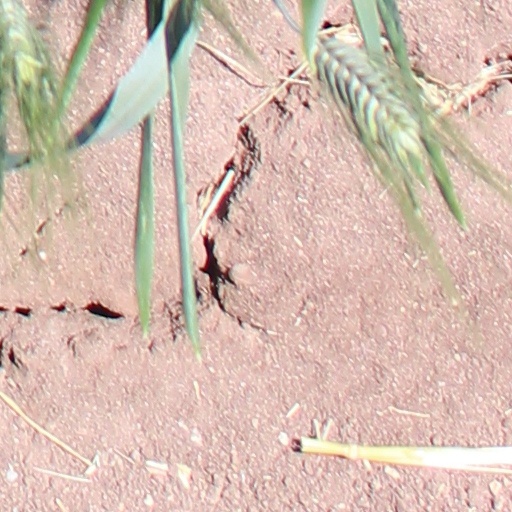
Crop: wheat